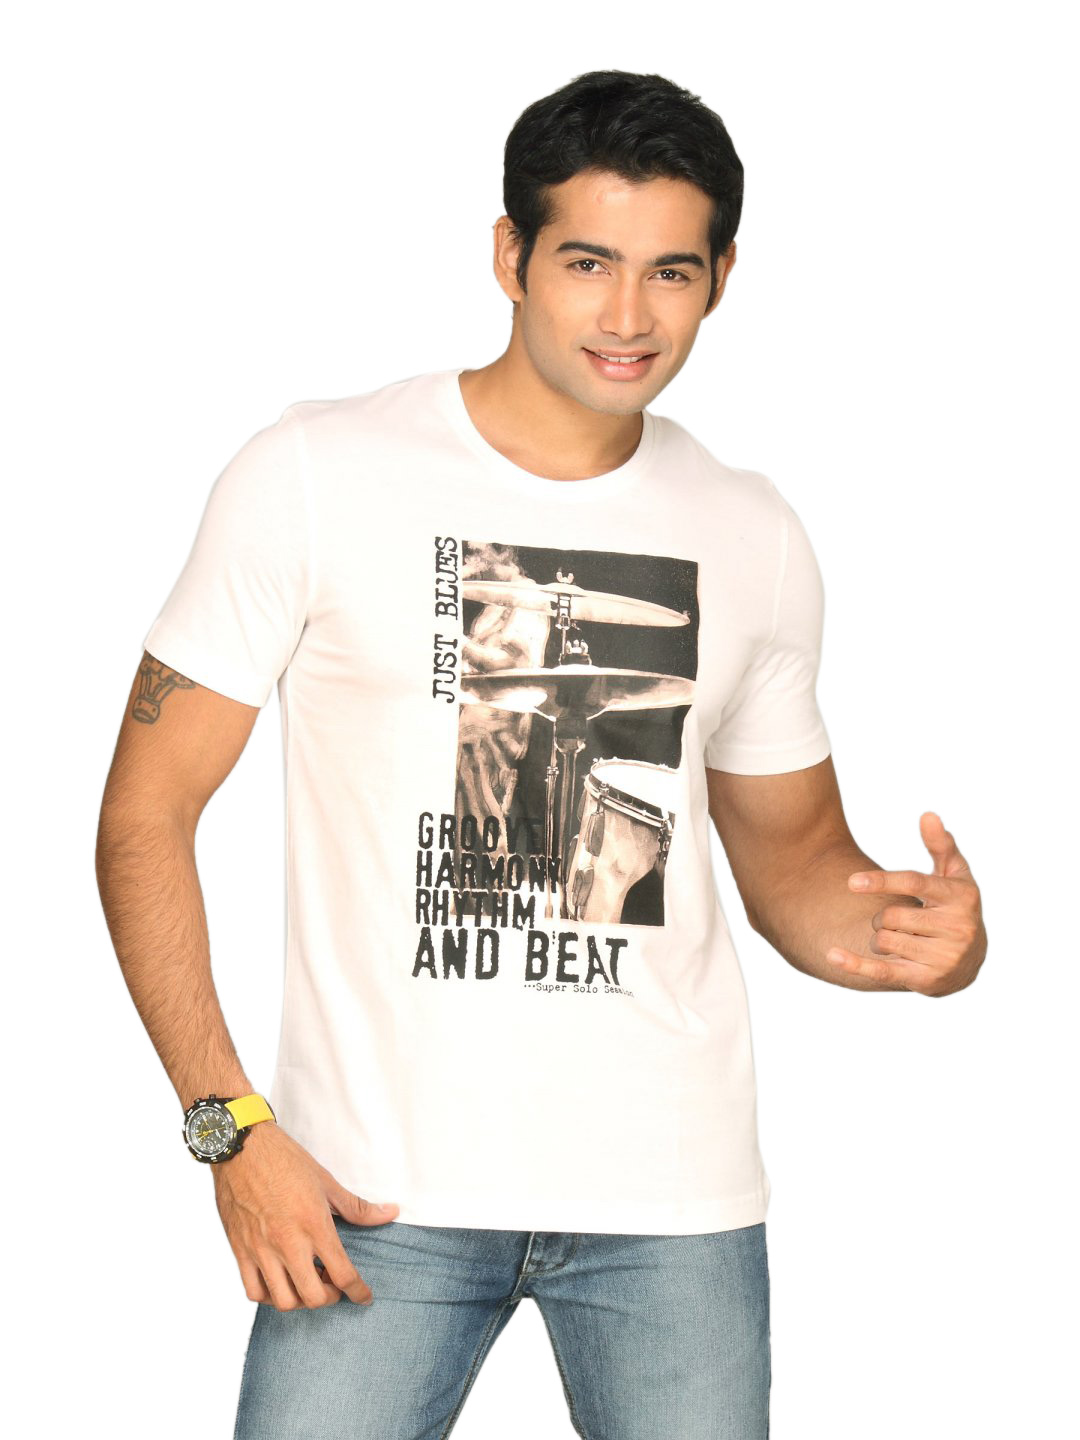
UCB Men's Graphic Saxophone White T-shirt
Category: Apparel / Topwear / Tshirts
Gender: Men
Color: White
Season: Summer 2011
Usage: Casual